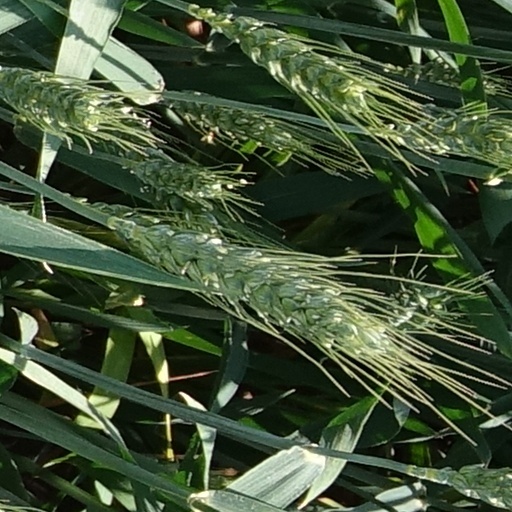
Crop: wheat